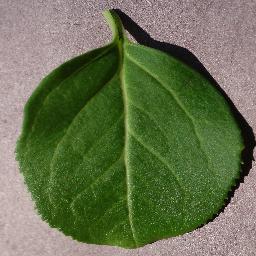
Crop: cherry
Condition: (including_sour)_healthy